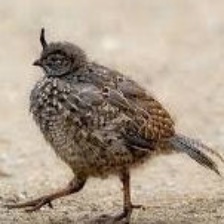
Species: MASKED BOBWHITE
Scientific name: COLINUS VIRGINIANUS RIDGWAYI
ImageNet parent category: quail